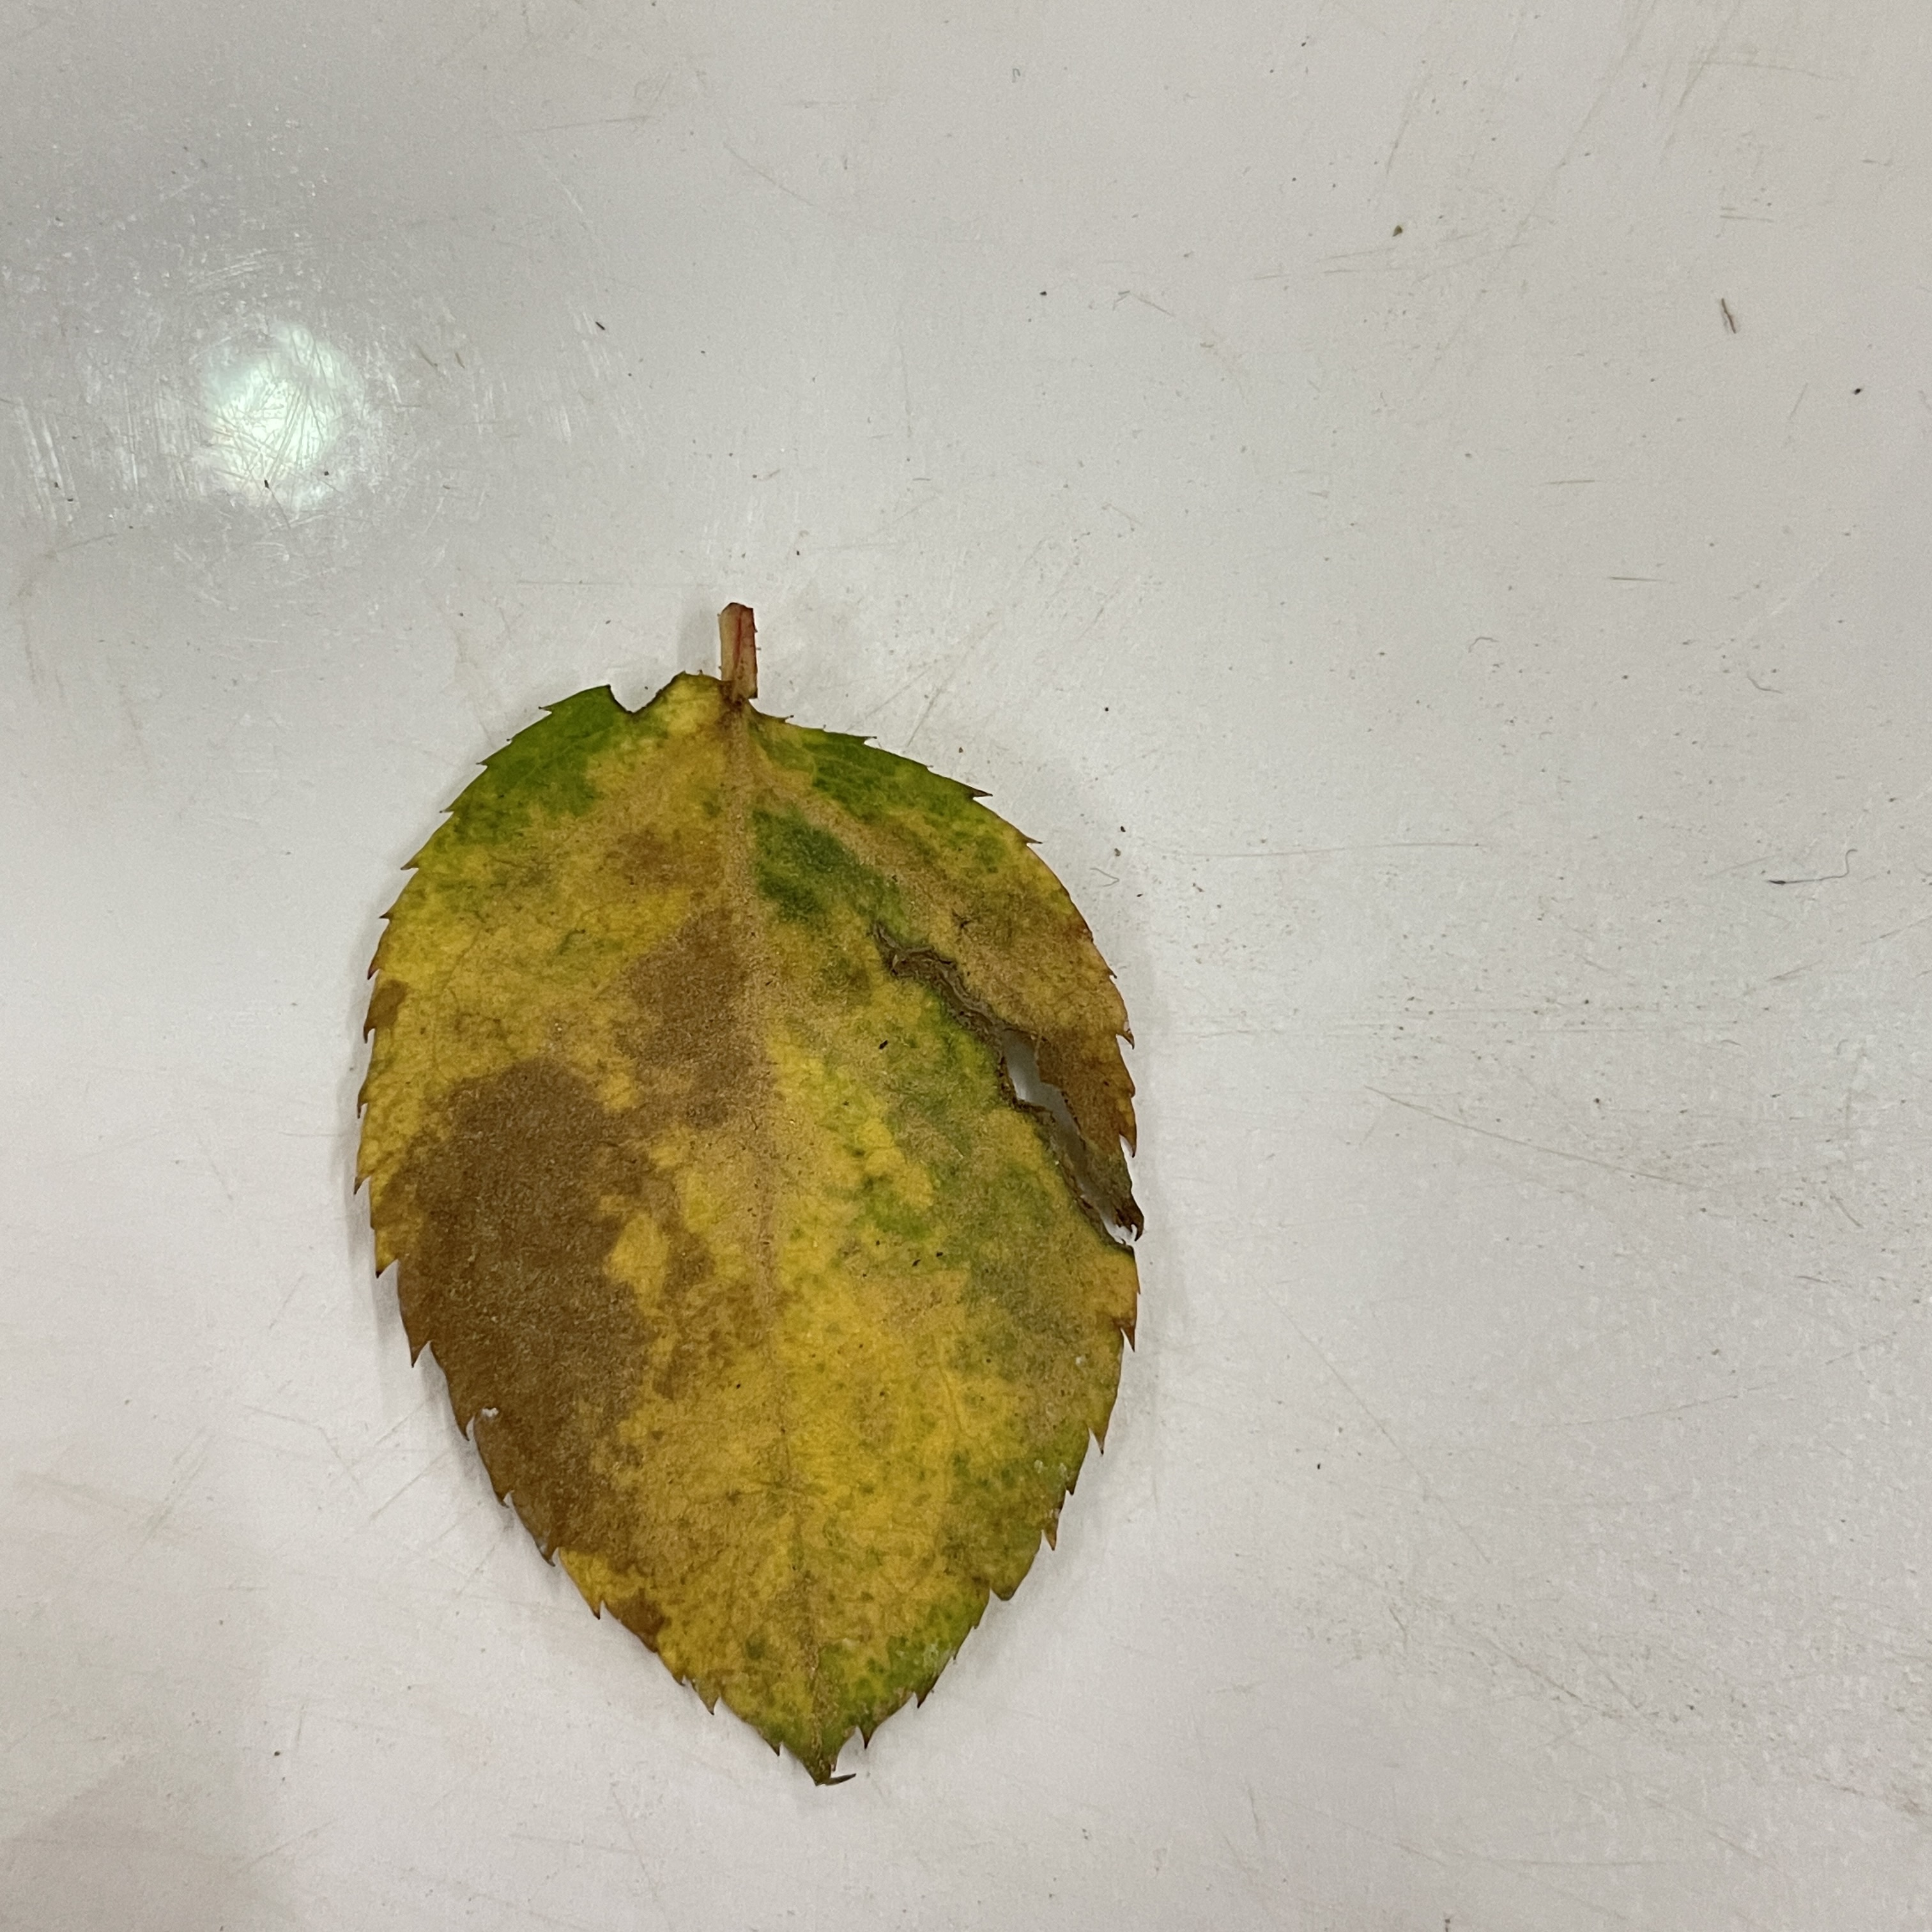
Label: Black Spot